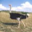
Label: bird